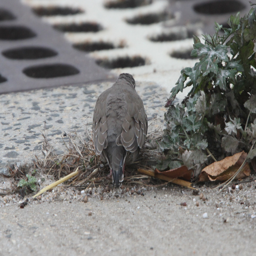
you can see the tail feathers ofbiological species growing back